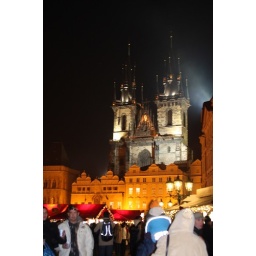
Christmas Market in Town Square with the clock tower